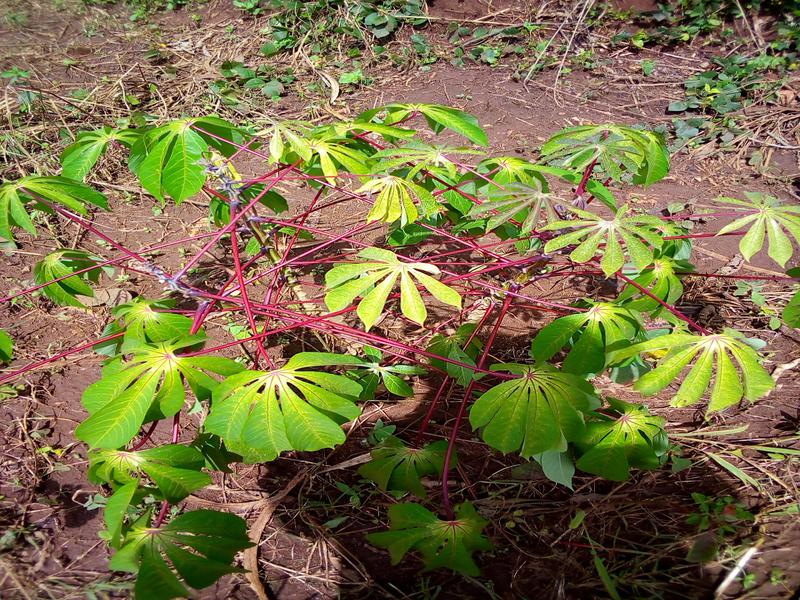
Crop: cassava
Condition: healthy